AJR

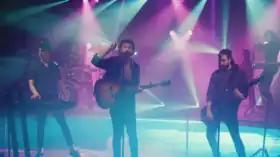
AJR performing "Bummerland" at "We the People" in 2021

On January 30, 2019, AJR released the song "100 Bad Days", which would later become the lead single for "Neotheater." A music video for the single was released on March 7. The song was additionally included on Taylor Swift's Apple Music playlist, "Playlist by ME!", in May 2019, with the pre-chorus' lyrics being used for Taylor's description of the playlist of songs she loves and appreciates.